Mid'hat Frashëri

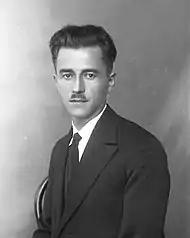
Mid'hat Frashëri in the 1910s

According to Mid'hat Frashëri, the foundation of knowledge and citizenship was the Albanian language. The struggle for language is another form of struggle for survival. For this existential reason, he presided over the Congress of Monastir. Mid'hat Frashëri was one of the fifty delegates that who helped form the modern Albanian alphabet. He became vice-chairman of the commission. Frashëri was also elected chairman of the congress which was responsible for the organization of the various alphabet proposals along with Parashqevi Qiriazi who was chairwoman of the commission of the alphabet. During the alphabet congress Frashëri supported the adoption of the Latin character Istanbul alphabet for writing the Albanian language.